John Burns

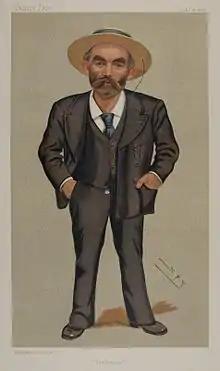
Caricature of Burns in "Vanity Fair", October 1892, wearing the straw hat for which he was famous during the 1889 Dock Strike.

In 1884 Burns was elected to the Social Democratic Federation's executive council. At the Industrial Remuneration Conference of 1885 he made some interventions that attracted attention.